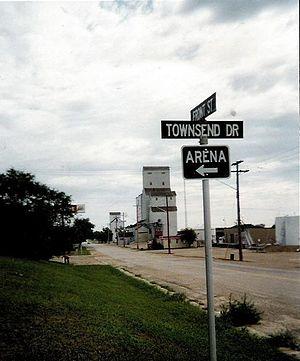
Melita est une ville du Manitoba située au sud-ouest de la province et enclavée dans la municipalité rurale d'Arthur. La ville est située aux abords de la rivière Souris et est à la jonction de la route 3 et de la route 83 à environ 320 km au sud-ouest de Winnipeg. En 2006, la population était de 1051 habitants. Melita est connue comme la Capitale des oiseaux des plaines du Manitoba et bénéficie d'un climat plutôt confortable malgré sa condition continentale.